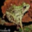
Label: frog